Pemmican War

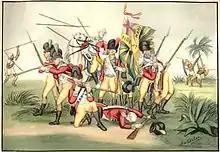
De Meuron uniform in 1799

On May 29, 1814, Governor Macdonell sent John Spencer, the colony's sheriff, to seize provisions at the NWC's "Rivière la Souris" post. He confiscated 500 bags of pemmican, 96 kegs of grease and 9 bales of dried meat.(p. 28) He also confiscated two chests of NWC-owned guns to prevent them from being sold to the Métis and thus preventing them from hunting buffalo. Part of the confiscated provisions were taken across the river to Brandon House, while the rest was taken to Fort Douglas under an armed escort. Next, Macdonell's men confiscated 200 bags of pemmican from a HBC trader named Stett who was transporting 300 bags to York Factory. Shortly afterward, the NWC's Duncan Cameron took an armed party of voyageurs to locate and arrest an HBC trader named House who had helped break into the "Rivière la Souris" post. Governor Macdonell next built a battery on the Assiniboine River to more effectively command the river and another on the Red River near Fort Douglas. The Red River blockade soon captured two NWC light canoes with 2 clerks, 20 men and 2 chests of arms. The voyageurs were paroled, but the clerks and the chests of arms were sent to Fort Douglas.